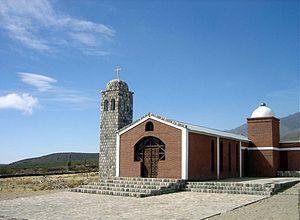
La province de Tucumán est une province de l'Argentine située au nord-ouest du pays. Elle a pour capitale la ville de San Miguel de Tucumán.